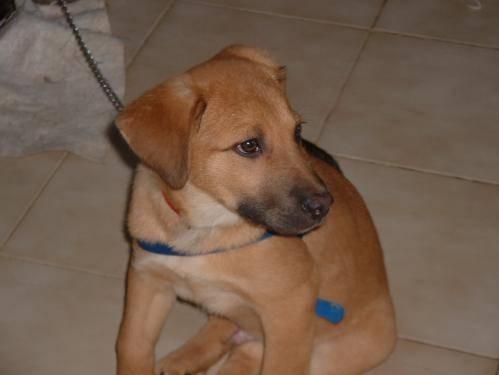
dog